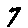
Label: 7